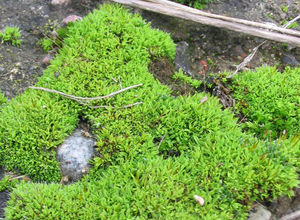
Mursnotand
Mursnotand, ofte skrevet mur-snotand, er et meget almindeligt mos i Danmark. Det videnskabelige artsnavn muralis betyder 'voksende på mure'.